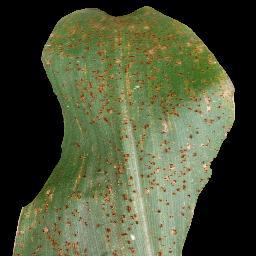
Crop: corn
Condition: (maize)_common_rust